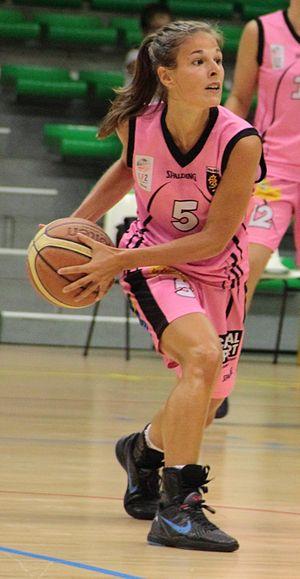
L’équipe de Lituanie de basket-ball représente la Fédération de Lituanie de basket-ball lors des compétitions internationales feminines de basket-ball. Durant les années sous domination soviétique, ces joueuses portaient les couleurs de l'Équipe d'URSS.
Inesa Visgaudaitė, née le 20 mai 1991 à Klaipėda, est une joueuse lituanienne de basket-ball.